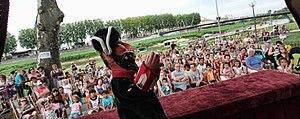
Marionnette du gendarme lors d'un spectacle du Guignol Guerin